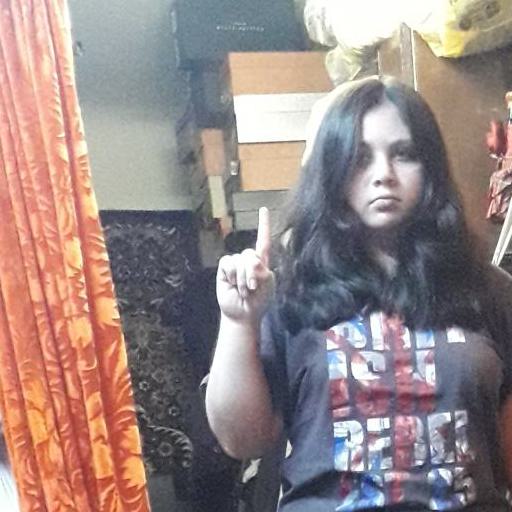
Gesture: one